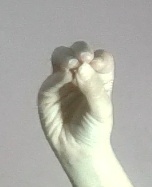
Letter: ha